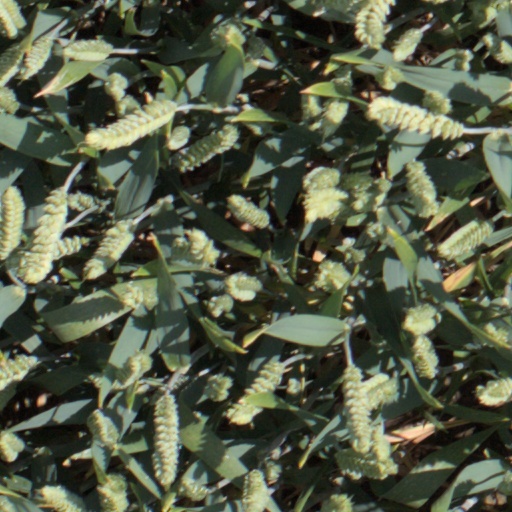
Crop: wheat